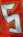
Number: 5